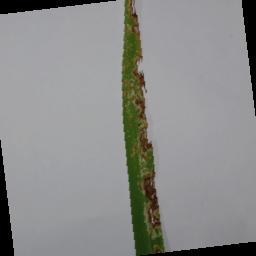
Label: Rice___Brown_Spot